Gentjana Rochi

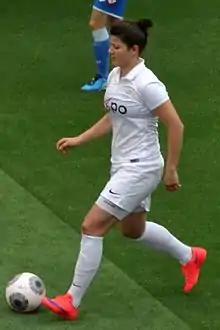
Rochi in 2016

Gentjana Rochi (also spelled Rochi, born 17 September 1994) is a Macedonian footballer who plays as a striker for Finnish Naisten Liiga club Kuopion Palloseura and the North Macedonia women's national team.